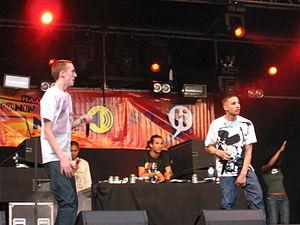
The Opposites est un groupe de hip-hop néerlandais. Formé en 2004, il est composé des rappeurs Willem de Bruijn et Twan van Steenhoven. Leur carrière dans le rap débute lorsque de Bruijn devait rédiger un morceau de rap pour son professeur en guise de punition. Willem réalise qu'il a du potentiel et décide de se lancer dans le rap, avec son ami Twan van Steenhoven. Ils choisissent le nom de groupe The Opposites du fait que Willem était petit et bronzé, tandis que Twan est grand et pâle.